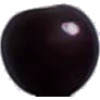
Label: Cherry Wax Black 1